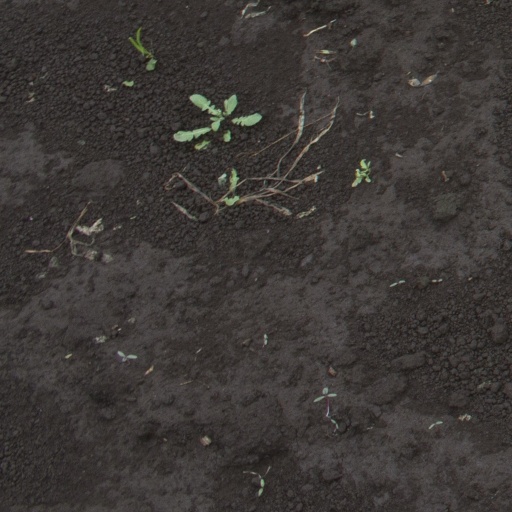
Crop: soybean